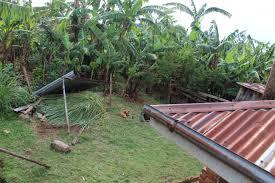
Hapa kuna ndizi iliyopandwa kando ya nyumba na chakula ya ng'ombe iliyowekwa kando.